Chris Gudzowsky

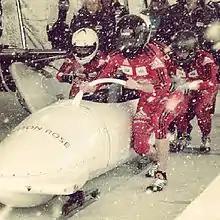
2012 NAC Race Park City

Gudzowsky resides in Perth, WA, Australia. He continues to train full-time with hopes of competing in future Olympic Games and World Cup events.